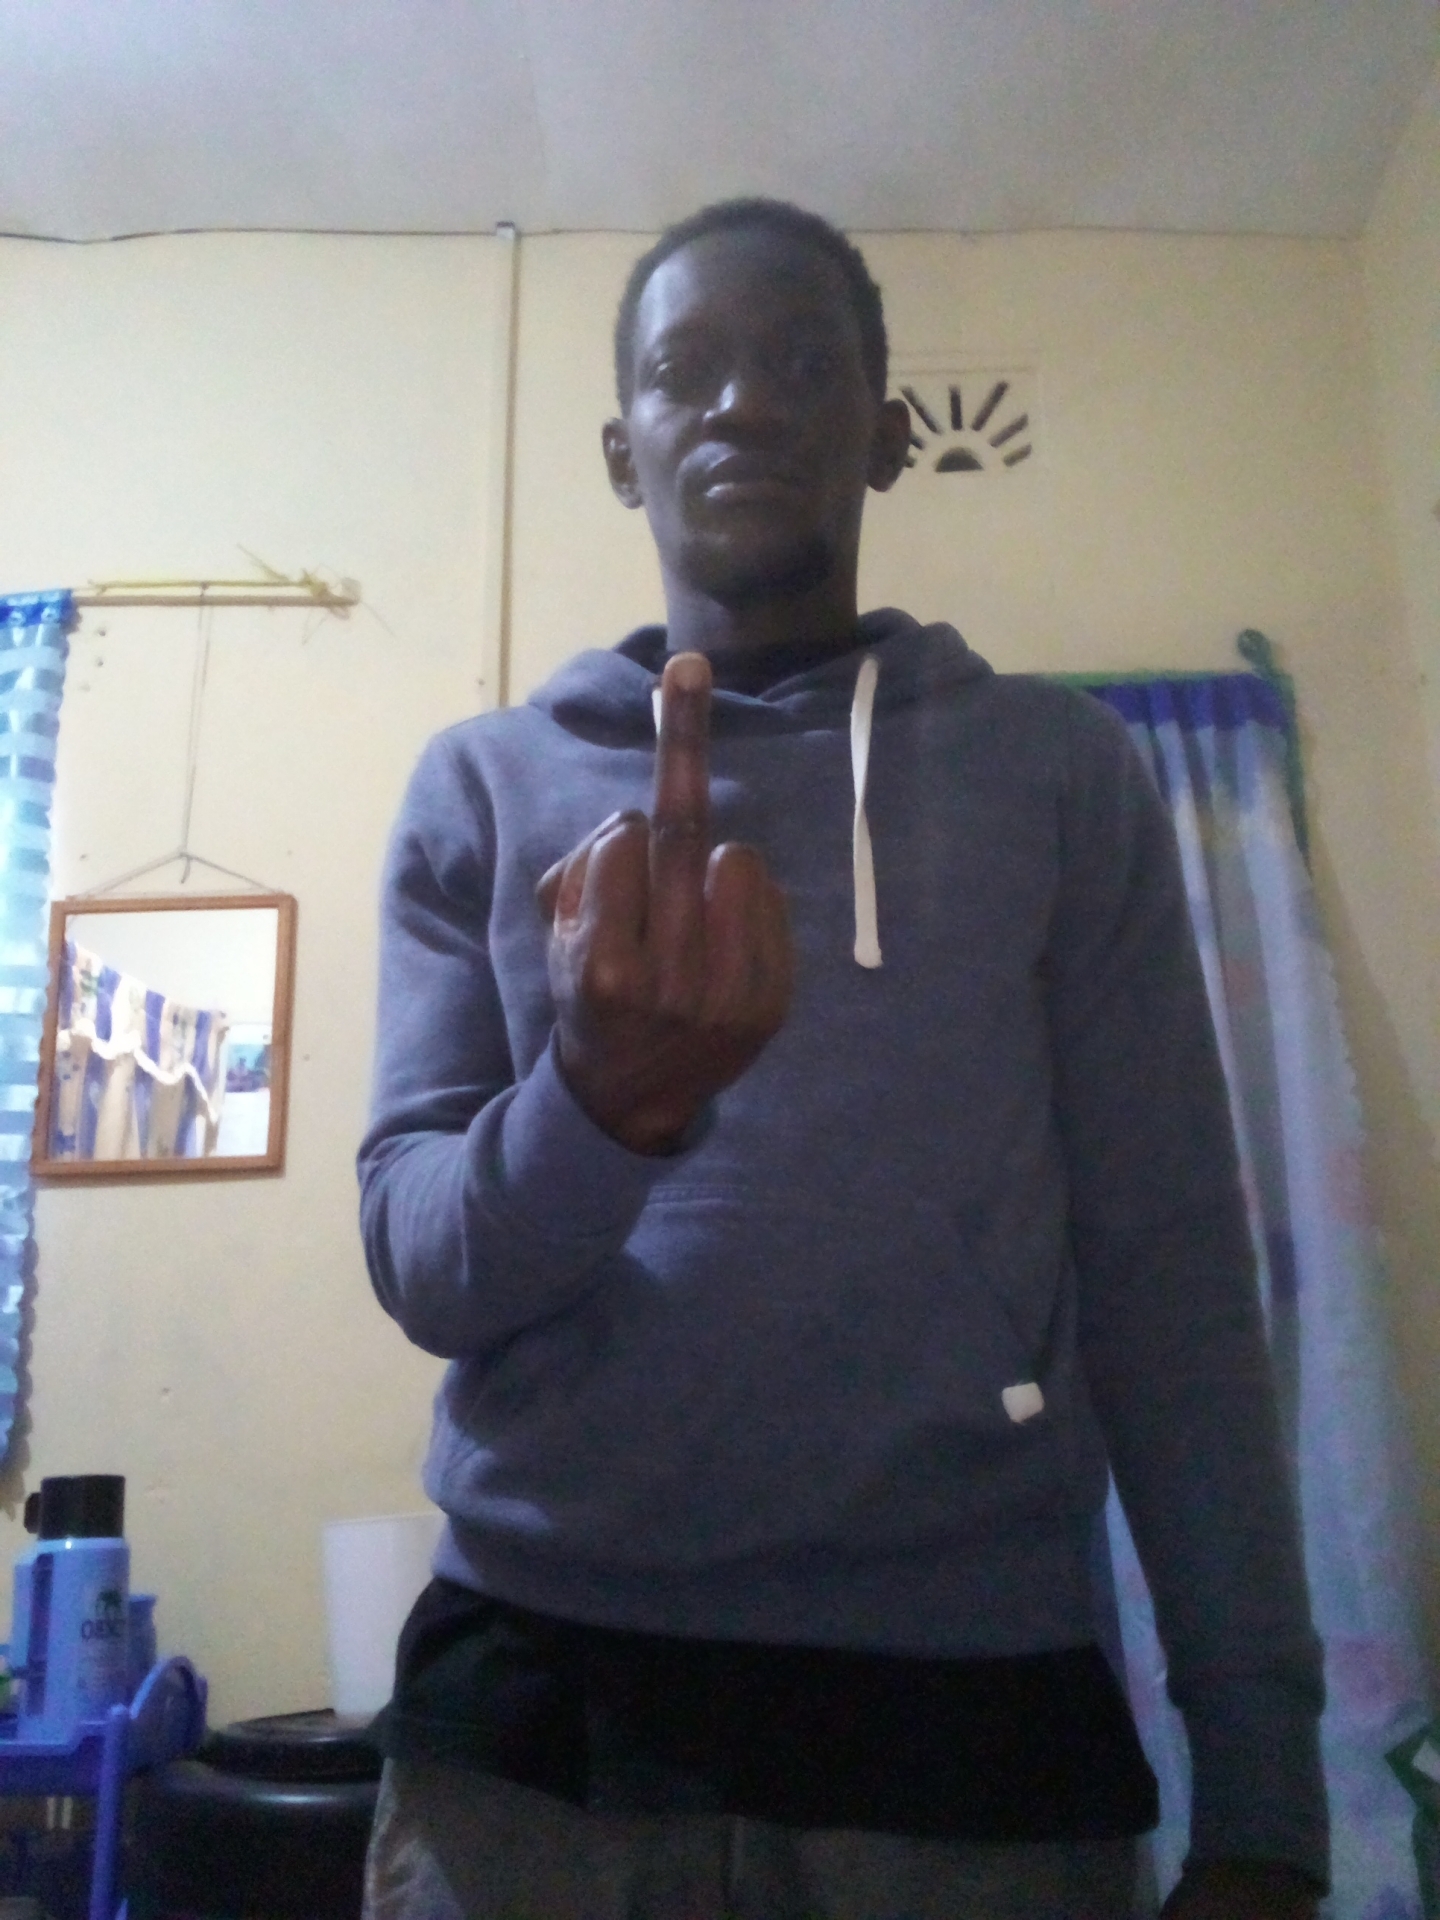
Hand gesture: middle_finger